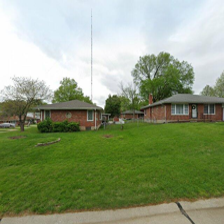
Label: streetView